Gujarat State Road Transport Corporation

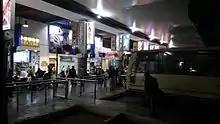
Central Bus station of Ahmedabad

Gujarat Chief Minister Vijay Rupani proposed to build ten modern district level bus terminals at Amreli, Bhuj, Bharuch, Rajkot, Nadiad, Navsari, Modasa, Patan and Palanpur at a cost of Rs.913.30 crore with facilities for commercial activities. Boat jetties are also planned along with helipads. Every bus station will offer direct helicopter flights to Mumbai, Delhi and Bengaluru. GSRTC is training its drivers to fly helicopters and planes to start service. All these ten bus terminals, to be designed, built, operated and transfer model, will have a digital display, variable message sign boards, CCTV cameras, surveillance system, deluxe waiting hall, tourist information centre, cloakrooms, restaurants, food courts, plaza, budget hotels, and multiplex for commercial activities, besides Gujarat State Road Transport Corporation (GSRTC) administrative office, parcel room, maintenance workshop and fuel pumps. The bus terminals will have a clause for maintenance and repairs as and when required for 30 years.